Venice

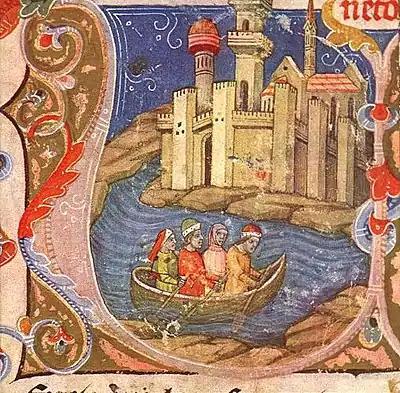

Beginning as early as AD 166–168, the Quadi and Marcomanni destroyed the main Roman town in the area, present-day Oderzo. This part of Roman Italy was again overrun in the early 5th century by the Visigoths and, some 50 years later, by the Huns led by Attila. The last and most enduring immigration into the north of the Italian peninsula, that of the Lombards in 568, left the Eastern Roman Empire only a small strip of coastline in the current Veneto, including Venice. The Roman/Byzantine territory was organized as the Exarchate of Ravenna, administered from that ancient port and overseen by a viceroy (the Exarch) appointed by the Emperor in Constantinople. Ravenna and Venice were connected by just sea routes, and with the Venetians' isolation came increasing autonomy. New ports were built, including those at Malamocco and Torcello in the Venetian lagoon. The "tribuni maiores" formed the earliest central standing governing committee of the islands in the lagoon, dating from .